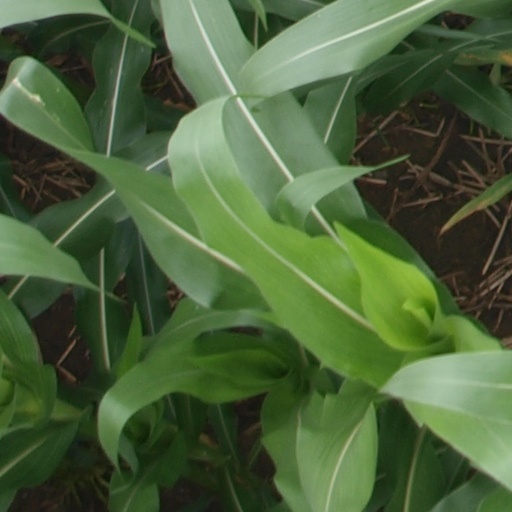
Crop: maize; corn